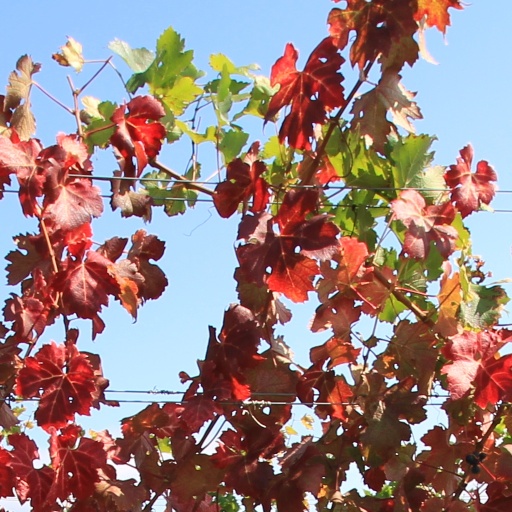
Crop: grape